James Percy FitzPatrick

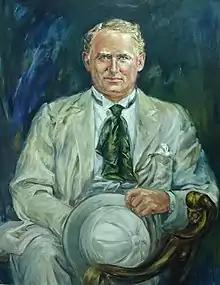
Portrait in the Niven Library at University of Cape Town, SA

After his father's death in 1880, James Peter FitzPatrick (later self-selected Percy) left college to support his mother and her family. After working for some time as a clerk in Cape Town's Standard Bank, he travelled to the Eastern Transvaal goldfields in 1884, where he worked as a storeman, prospector's assistant and journalist as well as an ox-wagon transport-rider from the former Lourenço Marques to Lydenburg and Barberton. He later became editor of the "Gold Fields News" in Barberton. An account of FitzPatrick's adventures during this time, "Jock of the Bushveld", was published in 1907.